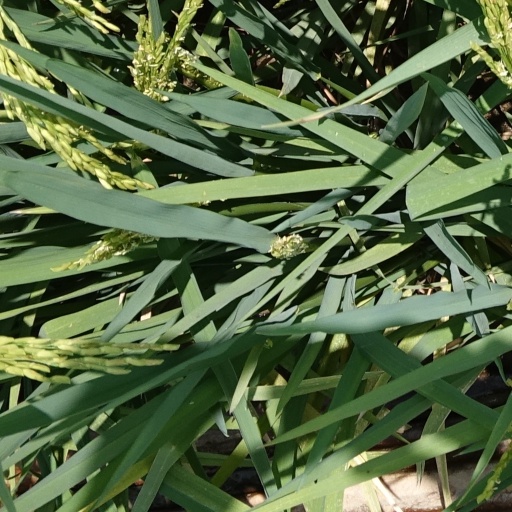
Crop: rice